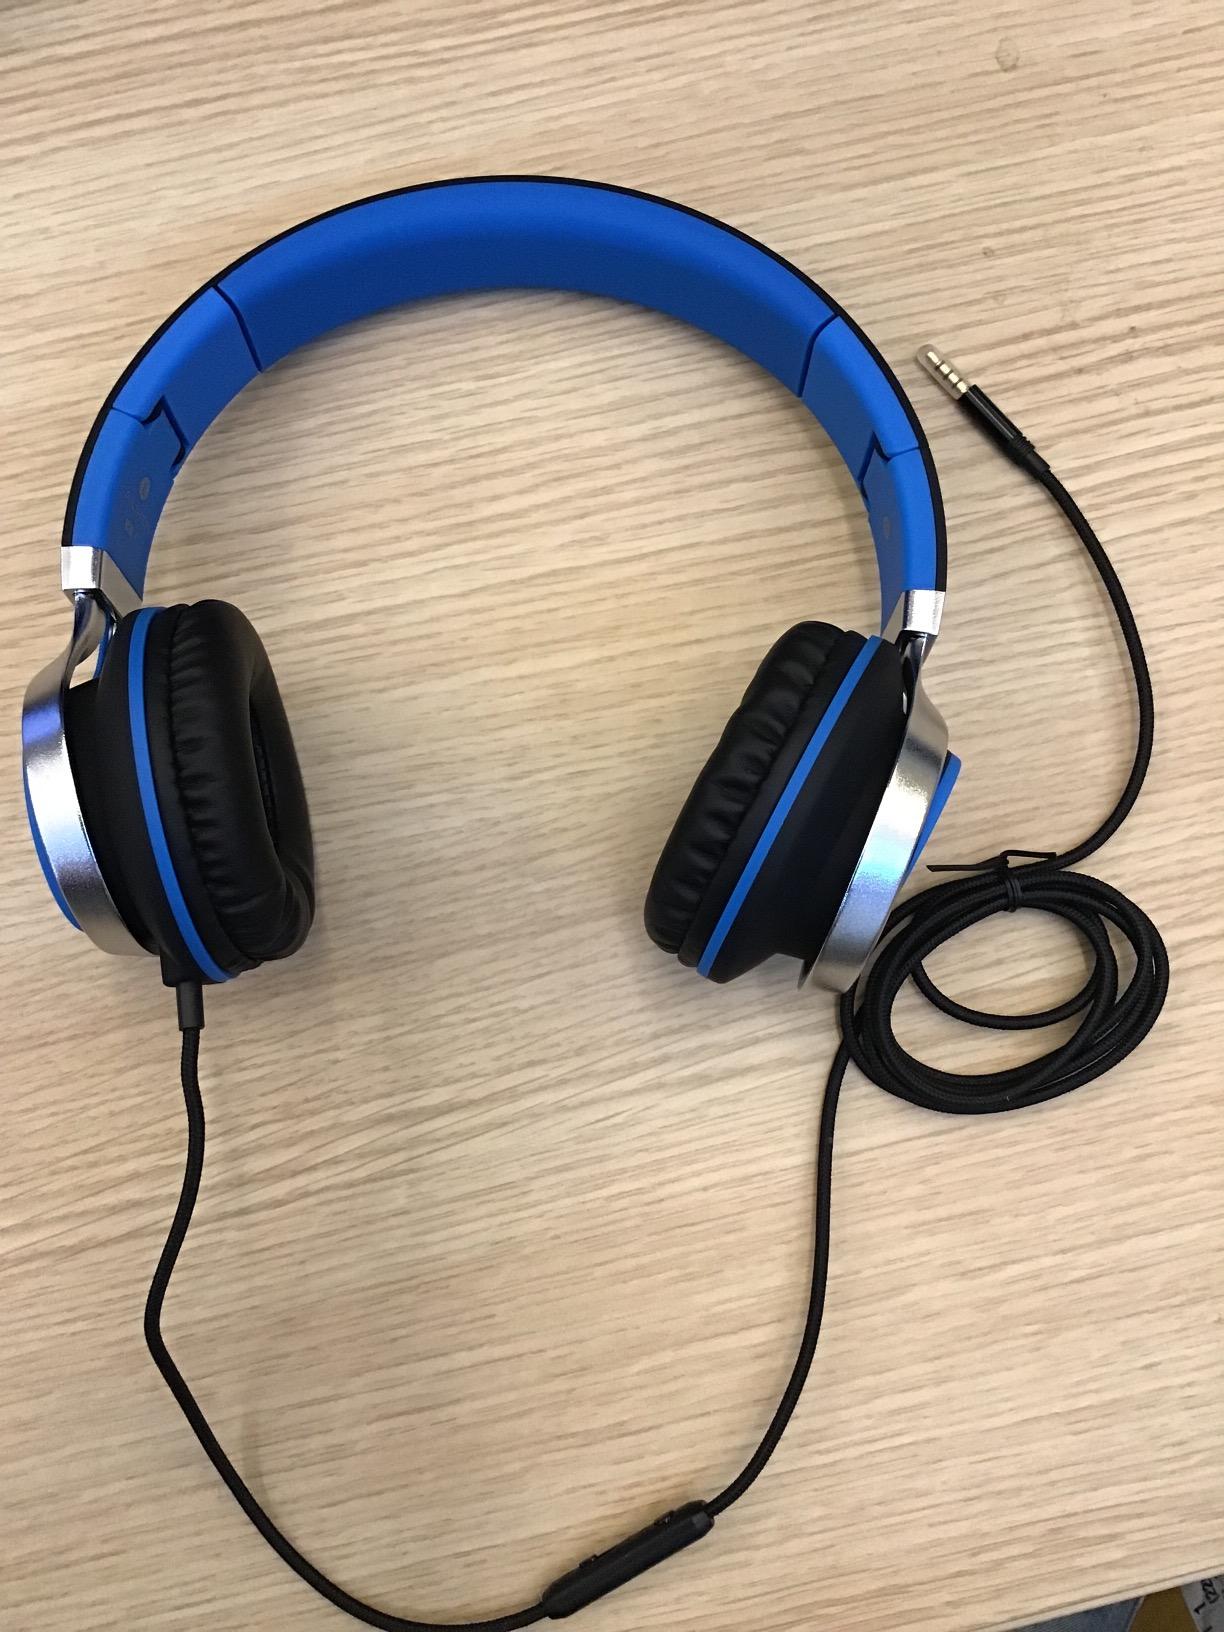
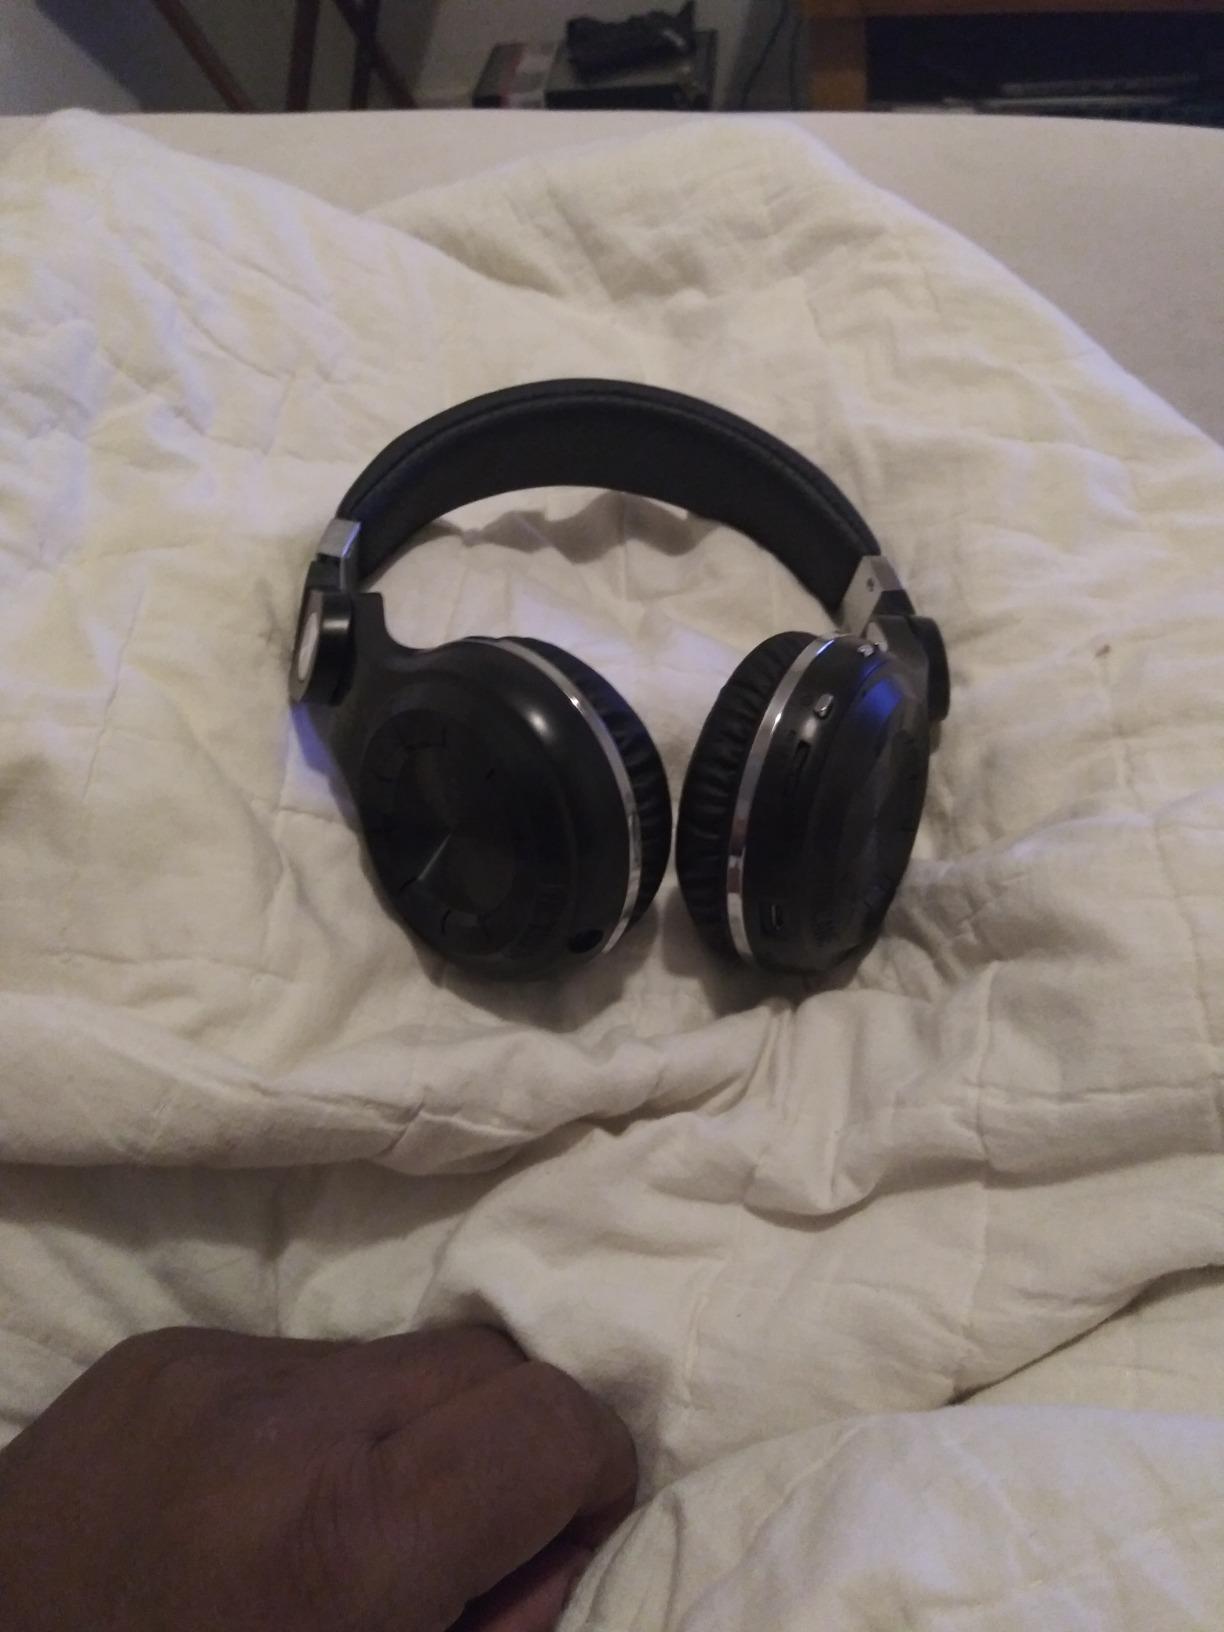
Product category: headphones
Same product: no